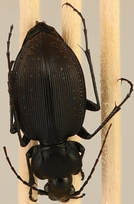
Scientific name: Carabus goryi
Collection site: Great Smoky Mountains National Park NEON (GRSM), plot GRSM_020